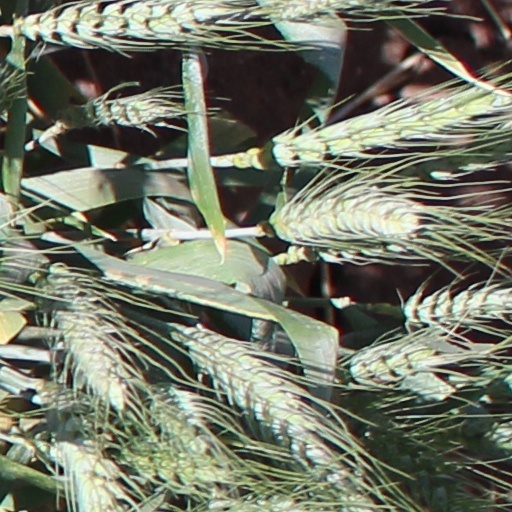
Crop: wheat